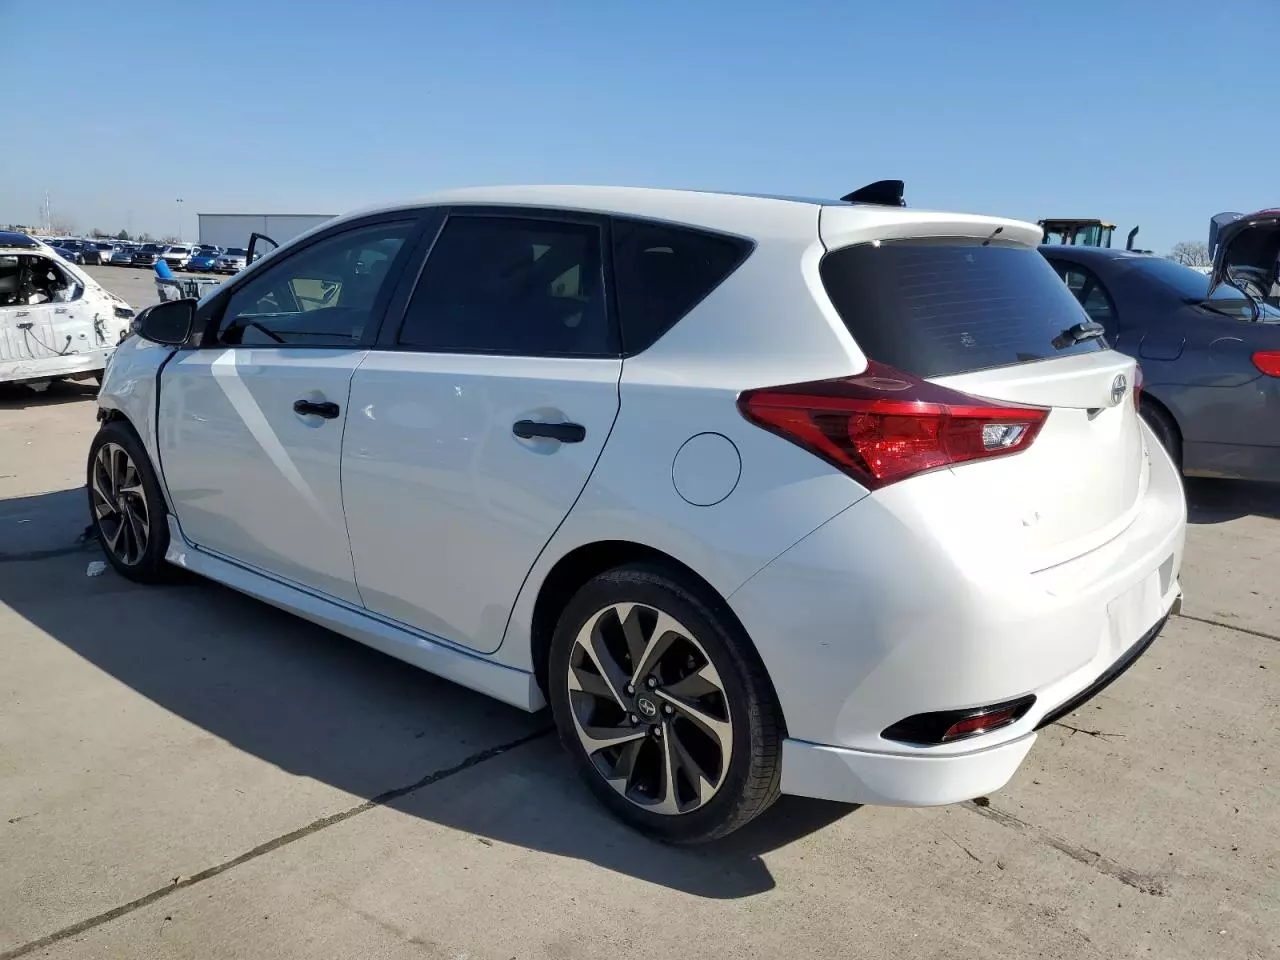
Aucun dommage détecté.
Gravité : aucun